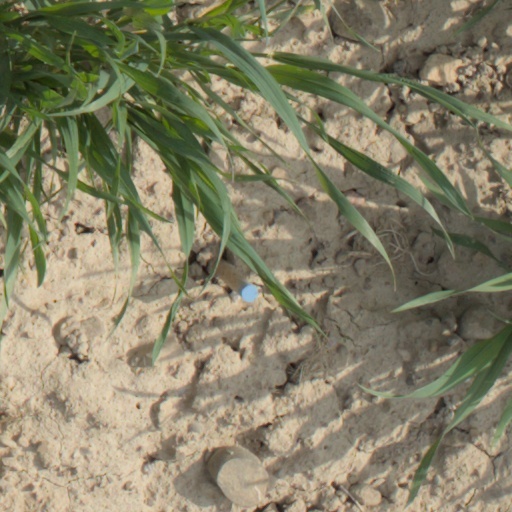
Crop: wheat